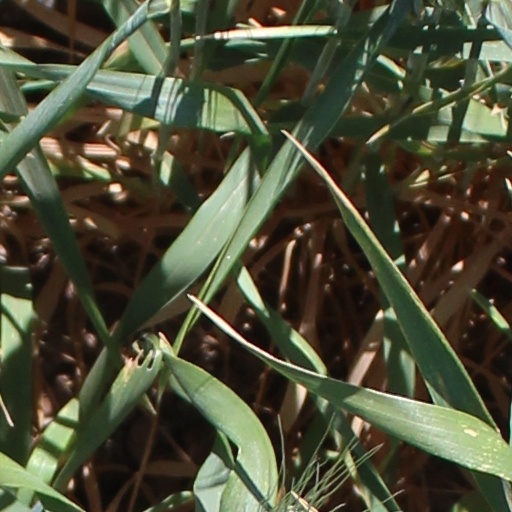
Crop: wheat